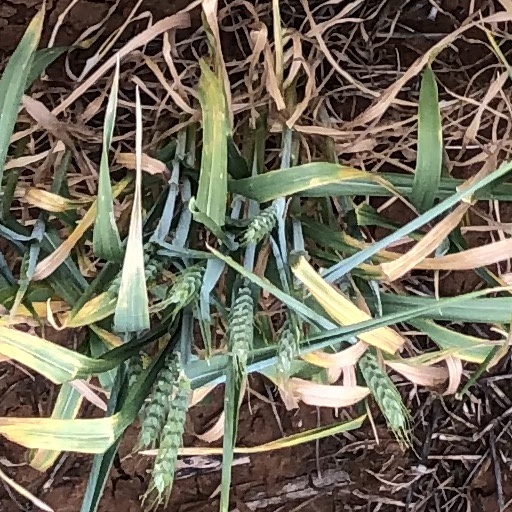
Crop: wheat